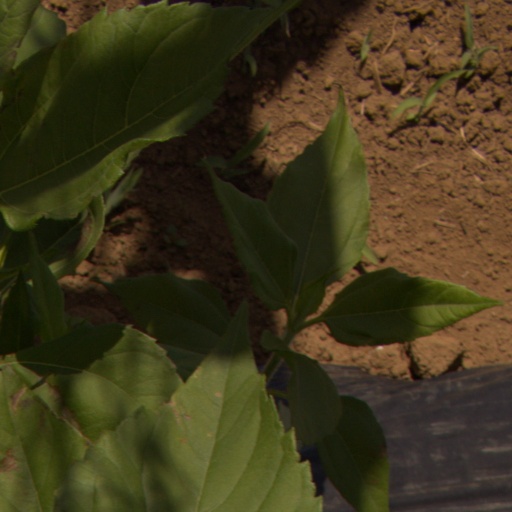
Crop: Jerusalem artichoke